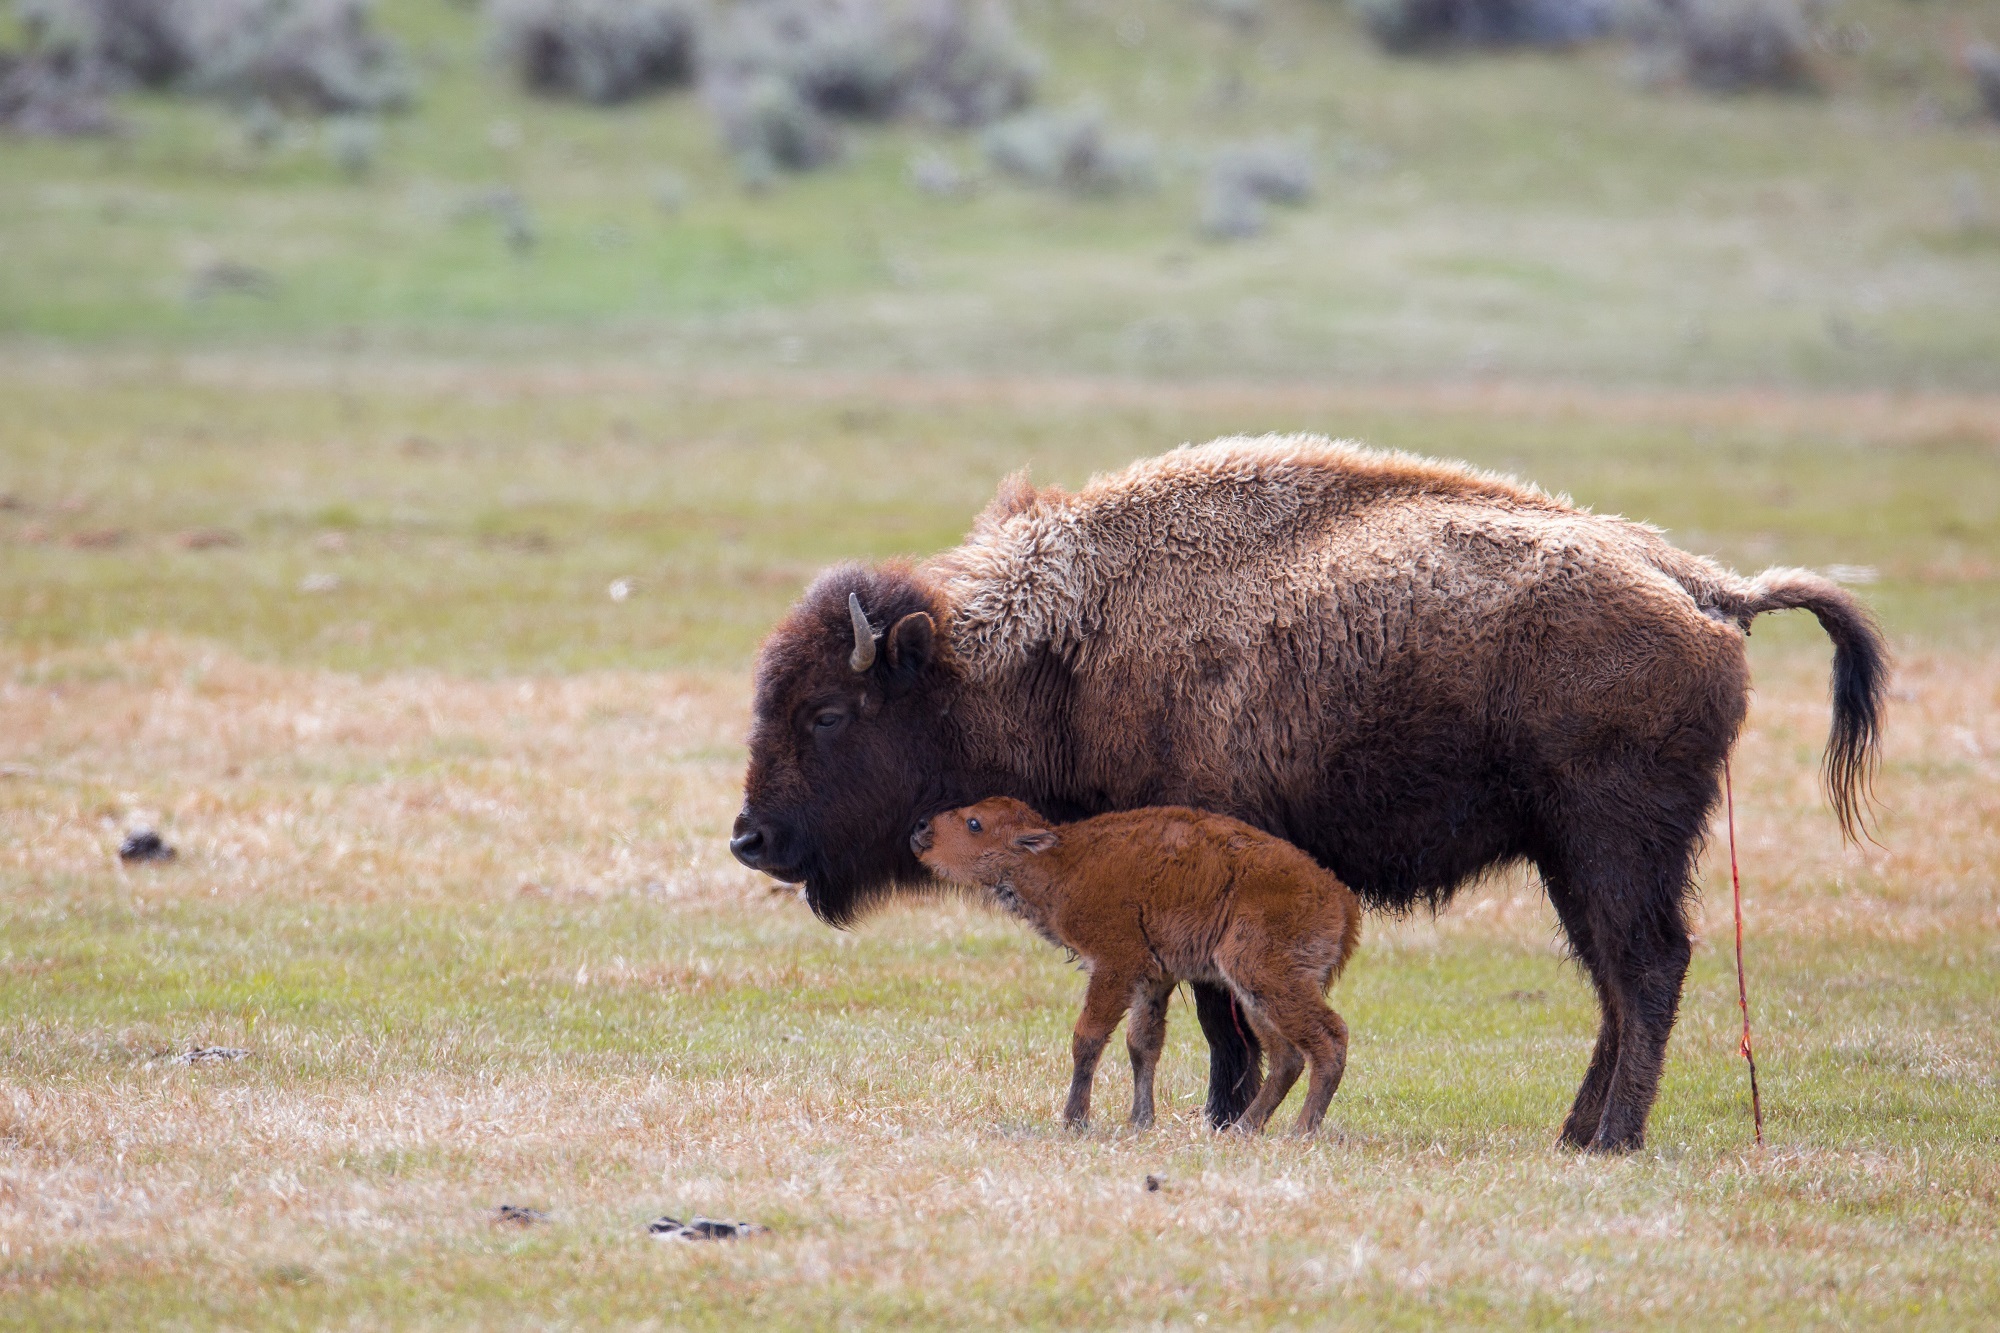
grass, meadow, prairie, wildlife, wild, fur, cow, herd, pasture, grazing, sheep, usa, mammal, fauna, calf, grassland, vertebrate, big, bison, safari, buffalo, cattle like mammal, cow goat family, muskox